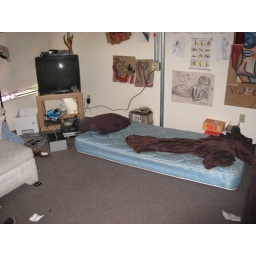
Art on the walls in Bethany's apartment....and Jake the Vegan's mattress. The girls swear he will take it home &amp;quot;soon&amp;quot;.